Ancient Egyptian cuisine

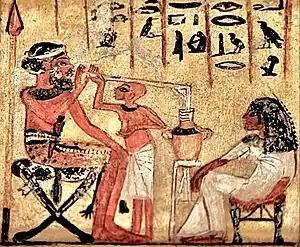
Detail of painted limestone stela, 18th dynasty, reign of Akhenaten (Amenophis IV), circa 1300 B.C.E. depicting use of an early form of drinking straw in beer-drinking. Egyptian Museum of Berlin

In Egypt beer was a primary source of nutrition, and consumed daily. Beer was such an important part of the Egyptian diet that it was even used as currency. Like most modern African beers, but unlike European beer, it was very cloudy with plenty of solids and highly nutritious, quite reminiscent of gruel. It was an important source of protein, minerals and vitamins and was so valuable that beer jars were often used as a measurement of value and were used in medicine. Little is known about specific types of beer, but there is mention of, for example, "sweet beer" but without any specific details mentioned.